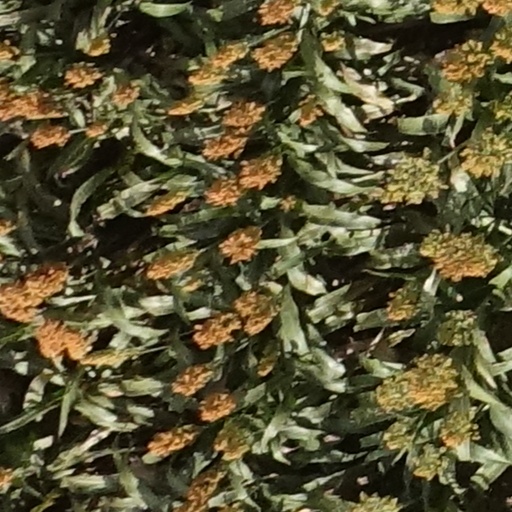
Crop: sorghum